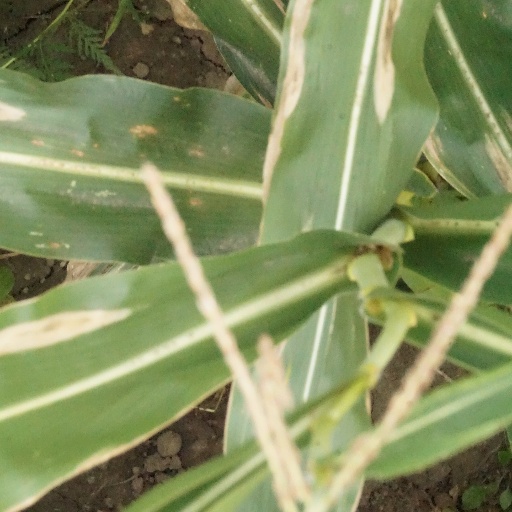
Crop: maize; corn